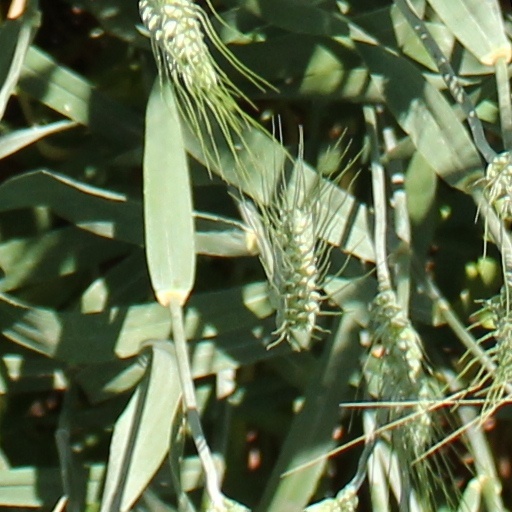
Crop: wheat